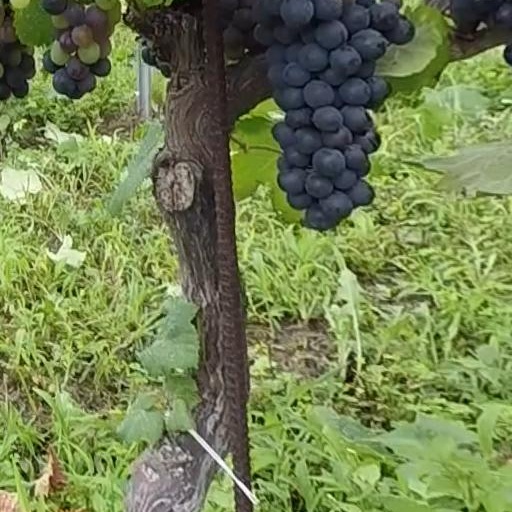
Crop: grape